Glasperlenspiel (duo)

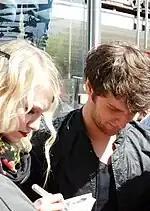
Glasperlenspiel in 2012.

Carolin Niemczyk and Daniel Grunenberg were previously members of the Stockach-based band Crazy Flowers. The two later formed the duo Glasperlenspiel, and named themselves after the novel of the same name. They first came to public attention in Germany for competing in the Bundesvision Song Contest 2011, representing Baden-Württemberg with the song "Echt". They placed fourth and their song went on to become a top ten hit in Germany. Their debut studio album "Beweg dich mit mir" was released in September 2011, and was certified gold in Germany.